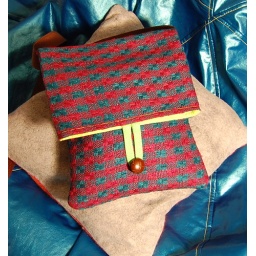
fold over cross body bag